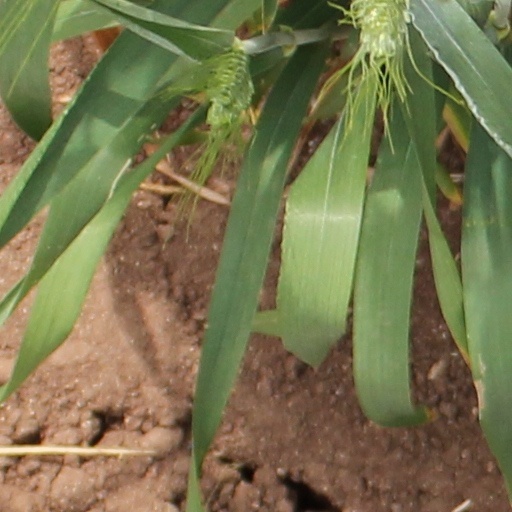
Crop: wheat